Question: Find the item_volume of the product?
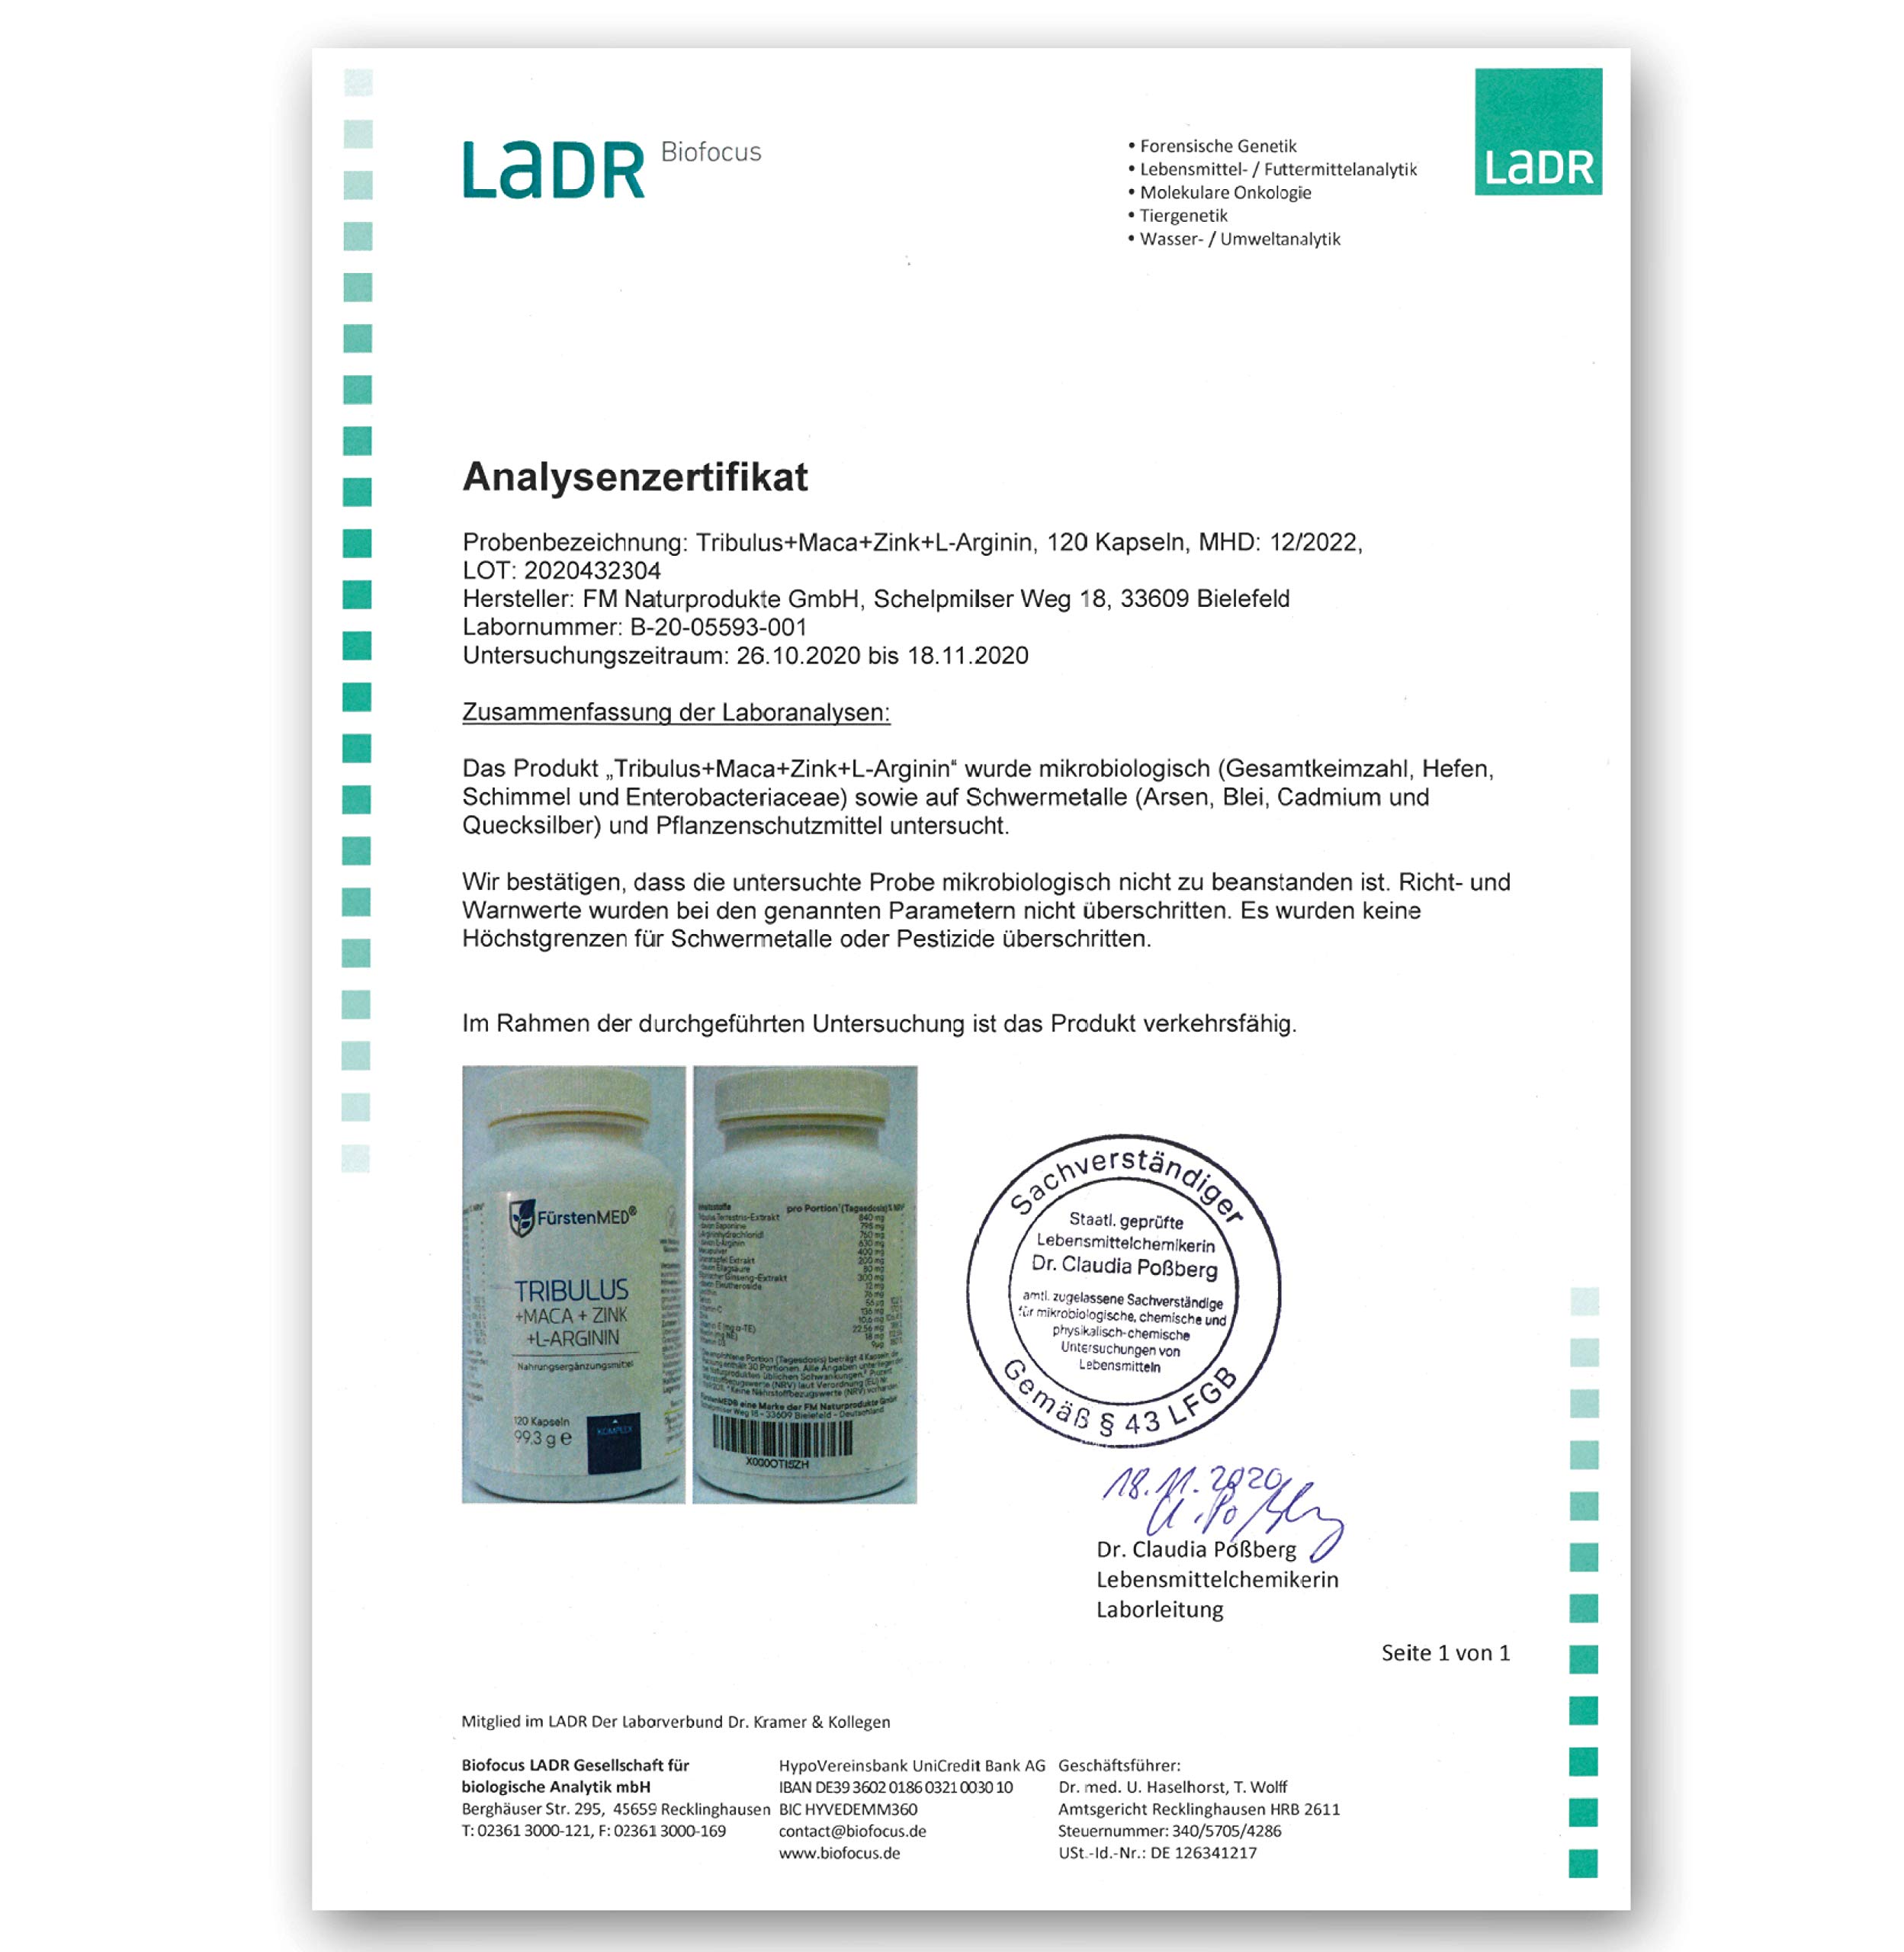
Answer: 120.0 litre